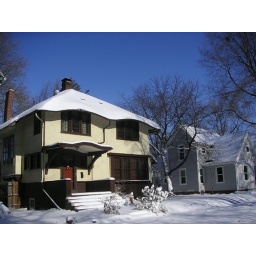
A cute house in my neighborhood